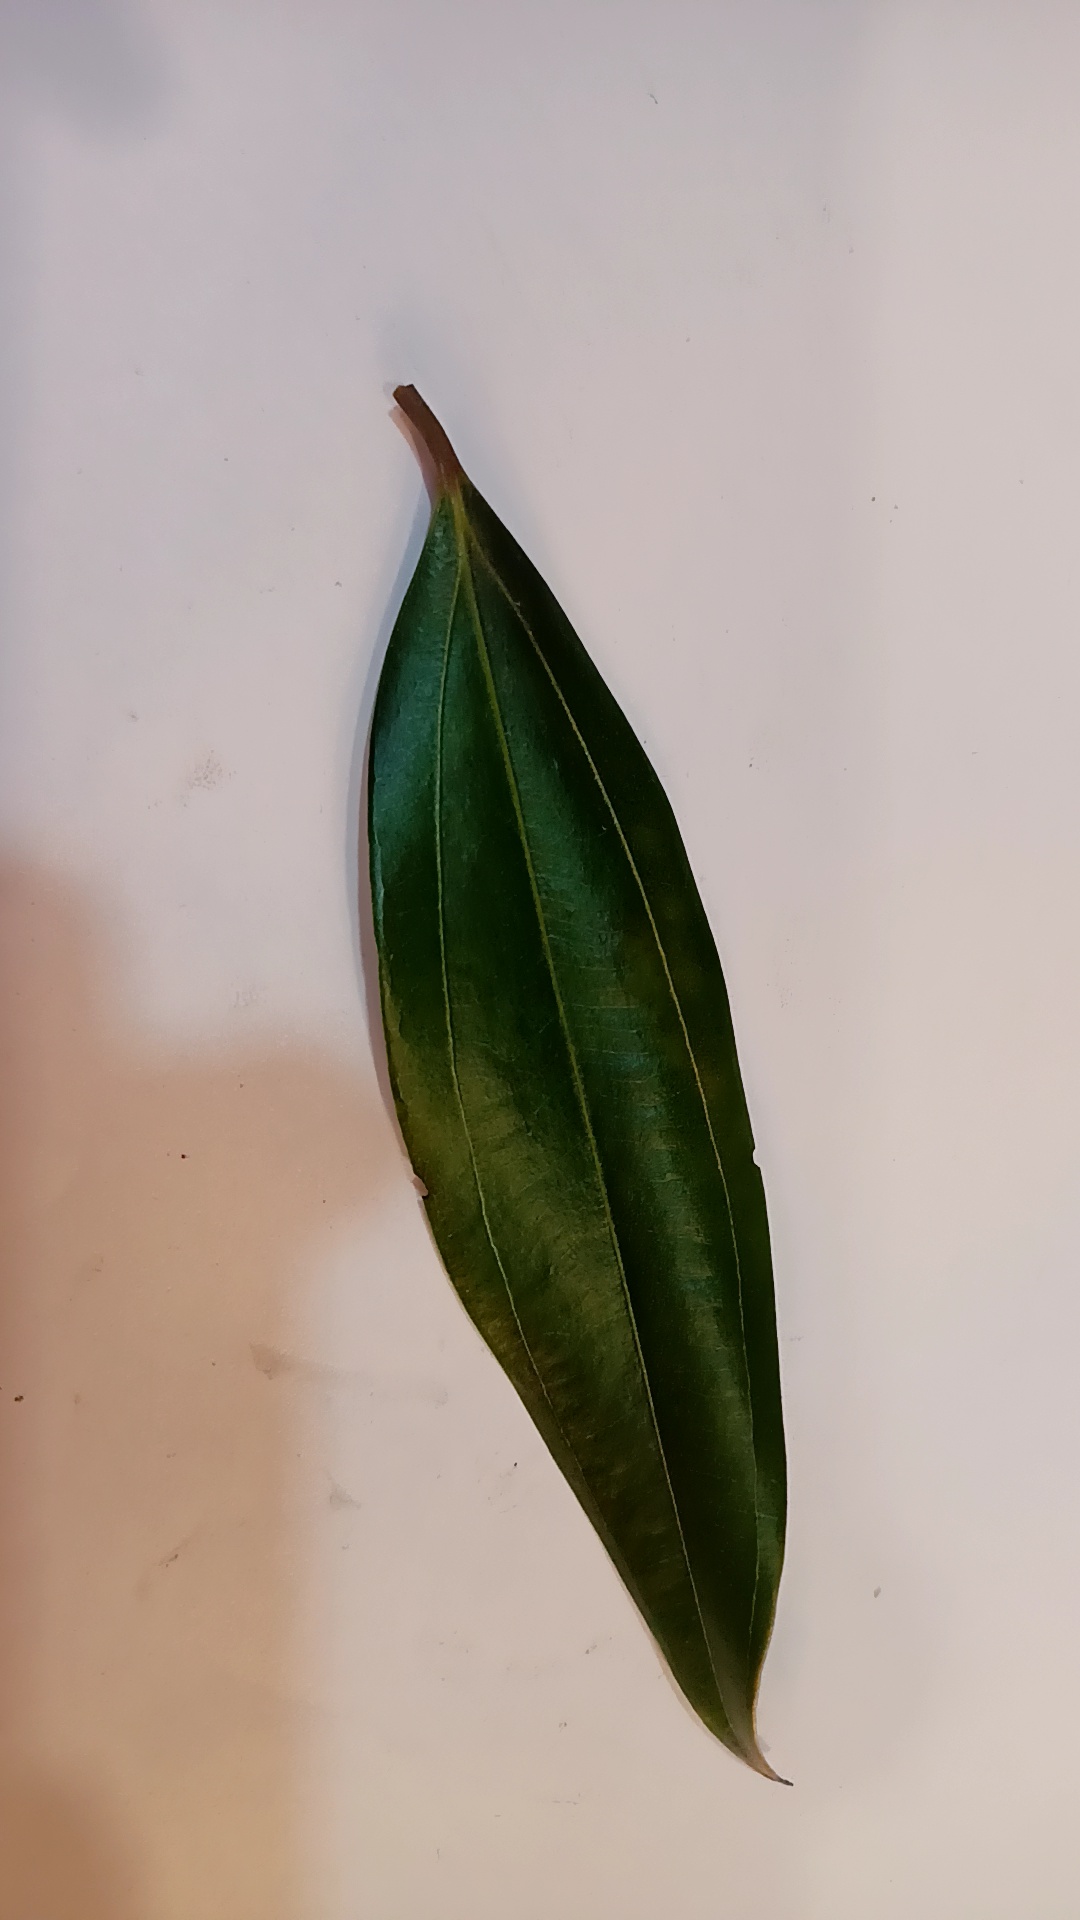
Label: Healthy